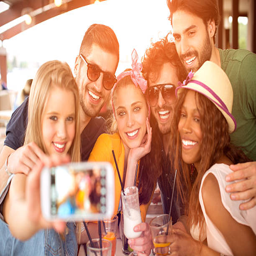
friends having fun at the bar